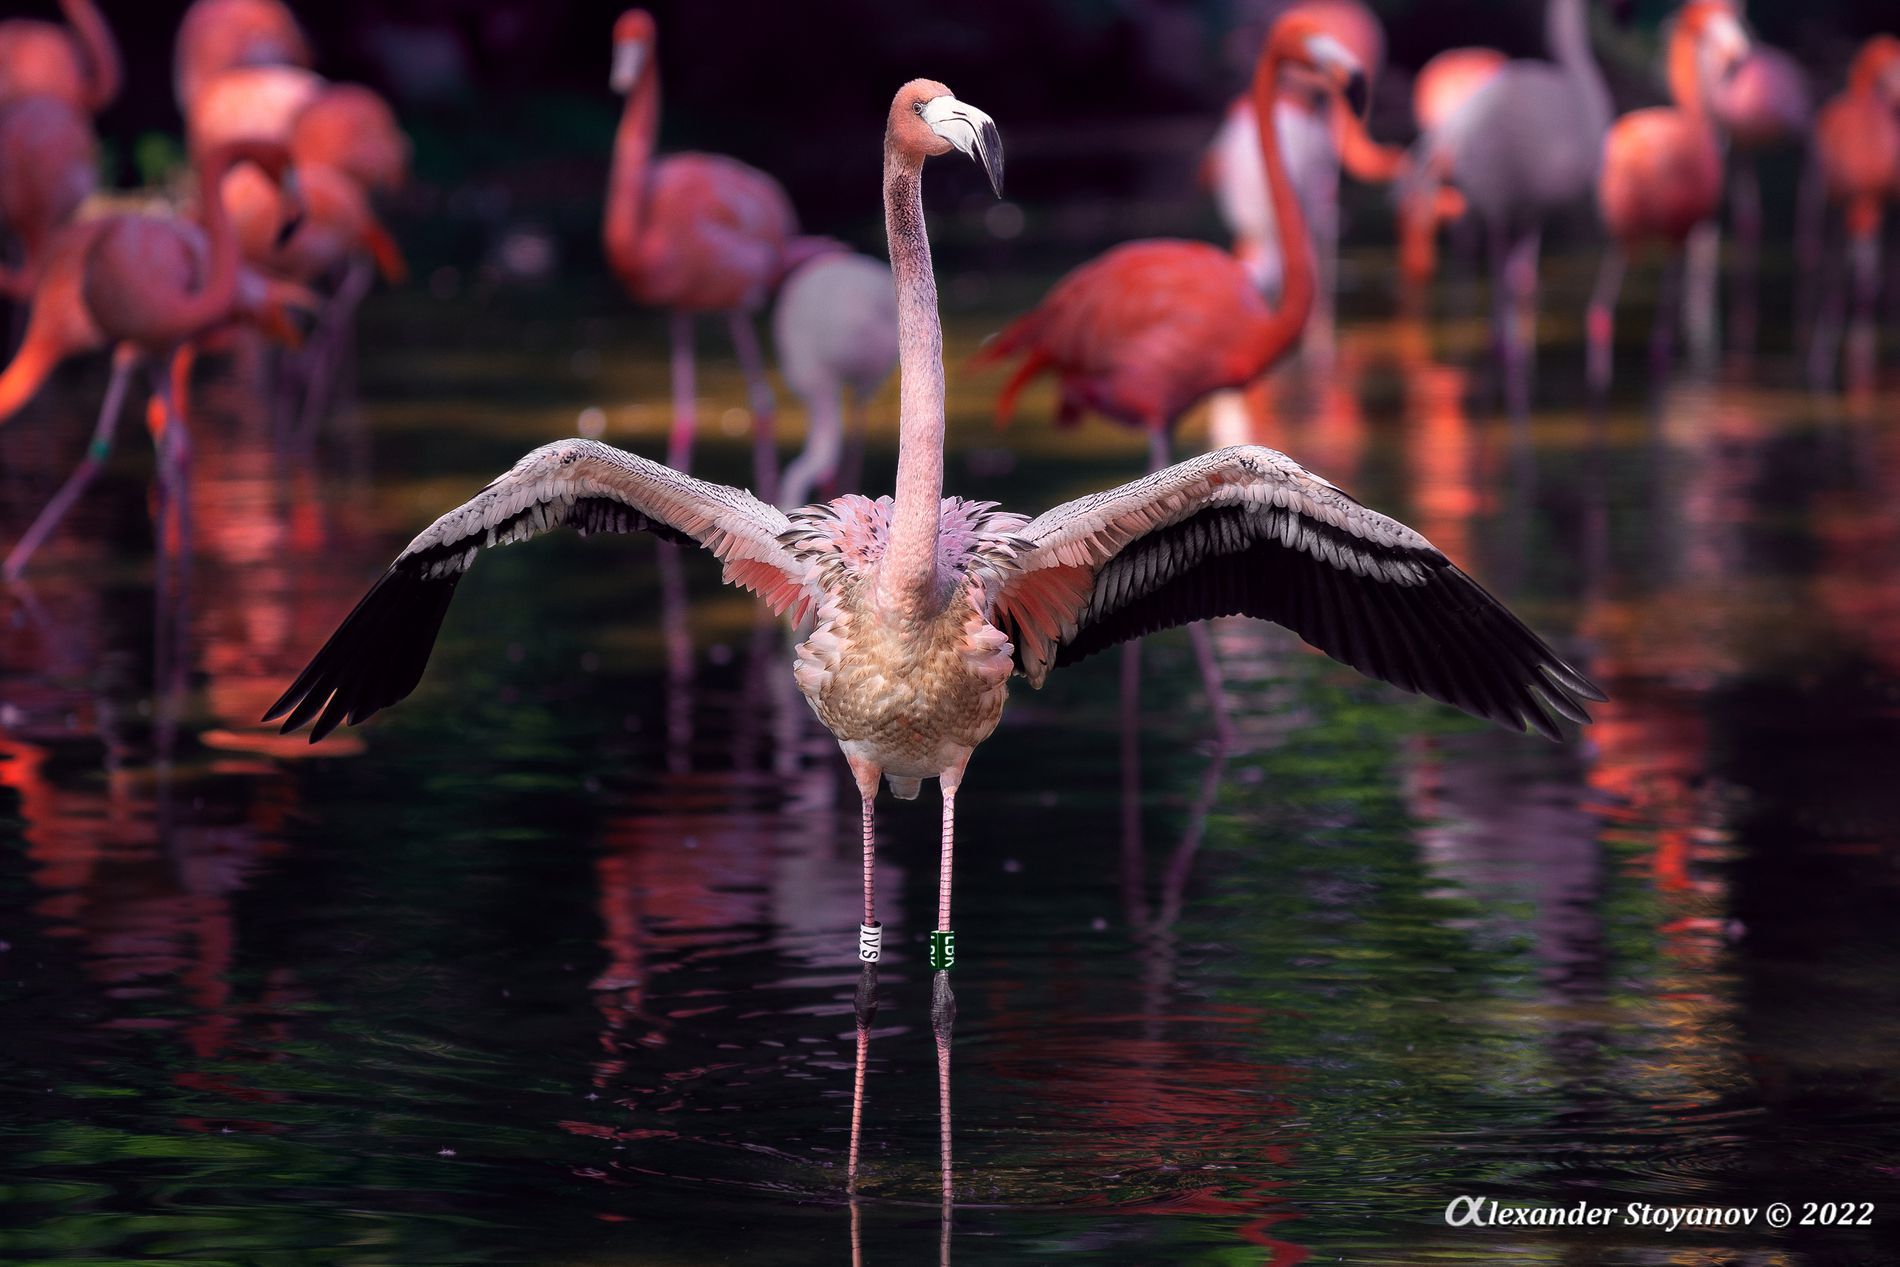
Flamingos in Shallow Water
This image shows a group of pink flamingos blurred in the background, with a single white flamingo in sharp focus in the foreground. They are standing on a reflective surface that appears to be a lake, and their reflections can be seen in the water. there is a copyrights mark below There is a copyright watermark below: © Alexander Stoyanov 2022.
A mid-range shot of a group of flamingos , each in different poses and depths, creating a sense of dimension. The pink flamingos in the background contrast with the dark color of the lake and appear beautiful in the reflections, with varying shades of pink and purple. The scene conveys a serene atmosphere
Labels: Animal, Flock, Bird, Flamingo, Beak, Flamingos, Background, Lake, a, l, e, x, n, d, r, S, t, o, y, v, ©, 2, 0, watermark